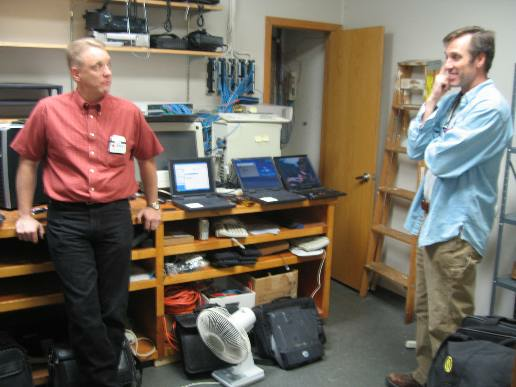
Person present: Yes